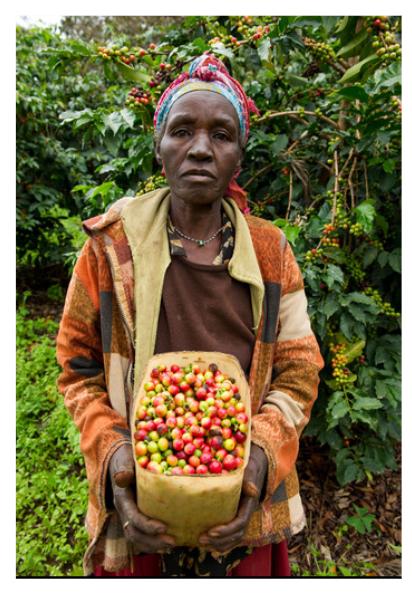
Miti mingi ya Kahawa imepandwa kwenye Shamba kubwa, Huku mwanamke mkulima amesimama na chombo mkononi mwake kilicho jaa, baada ya kuzichuma na kuzijaza ili kwenda kuzichakata kwaajili ya matumizi yake ya nyumbani.